List of butterflies of the Amazon River basin and the Andes

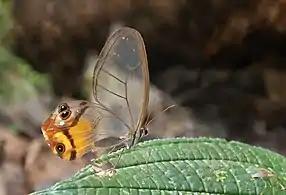
A glasswing butterfly "Haetera piera", Canaima National Park, Venezuela

The Amazon River basin may be the most speciose region for butterflies. Nine countries have territory in the Amazon River basin or immediately adjoin this region: Brazil, Bolivia, Peru, Ecuador, Colombia, Venezuela, Guyana, Suriname, and French Guiana. The Andes extend from north to south through seven South American countries: Venezuela, Colombia, Ecuador, Peru, Bolivia, Chile, and Argentina. The fauna of the Andes is also diverse. Both regions have many endemic species. South America as a whole constitutes the Neotropical realm. Habitats in these two regions are very various and include Amazon rainforest, Atlantic forest, Llanos grasslands, Puna grassland and Valdivian temperate forests. Peru east of the Andes is regarded as the most important biodiversity hotspot in the world. The two regions (Amazon and Andes) are South America proper excluding the pampas plains of Uruguay and Paraguay which have a distinct butterfly fauna.